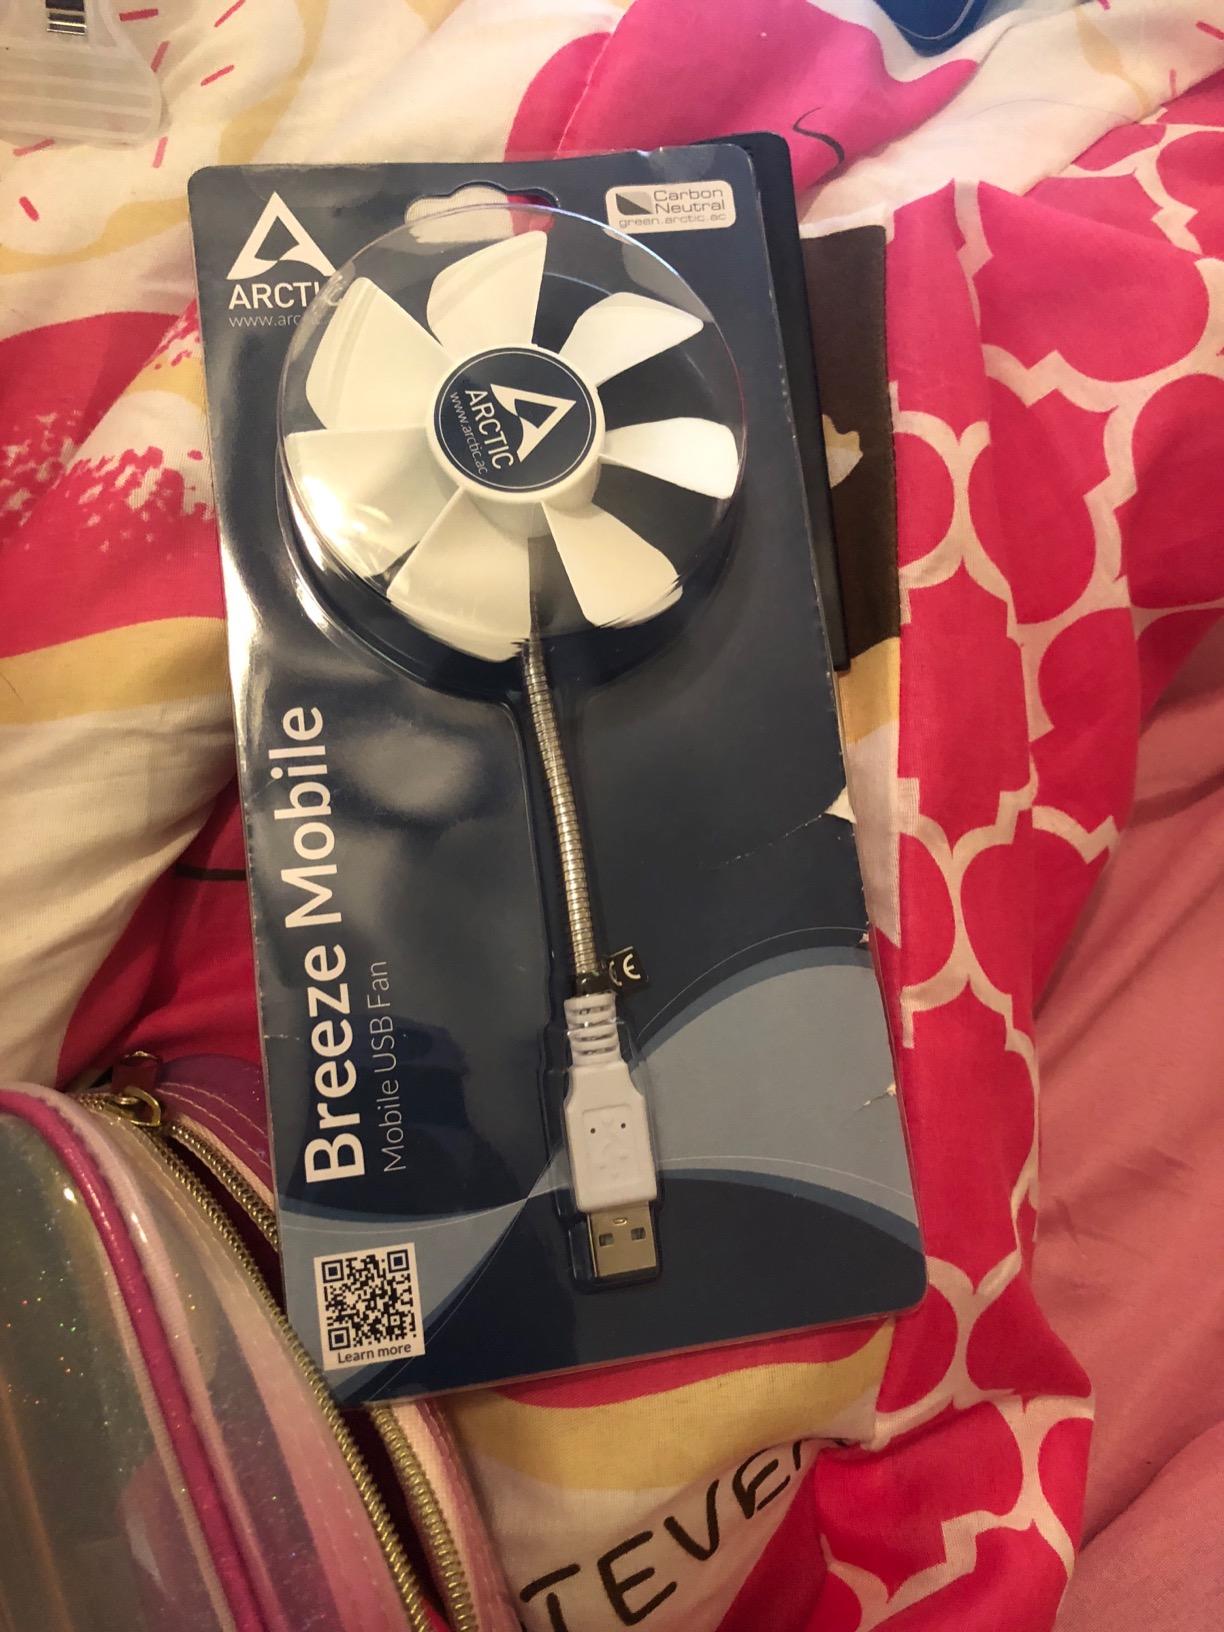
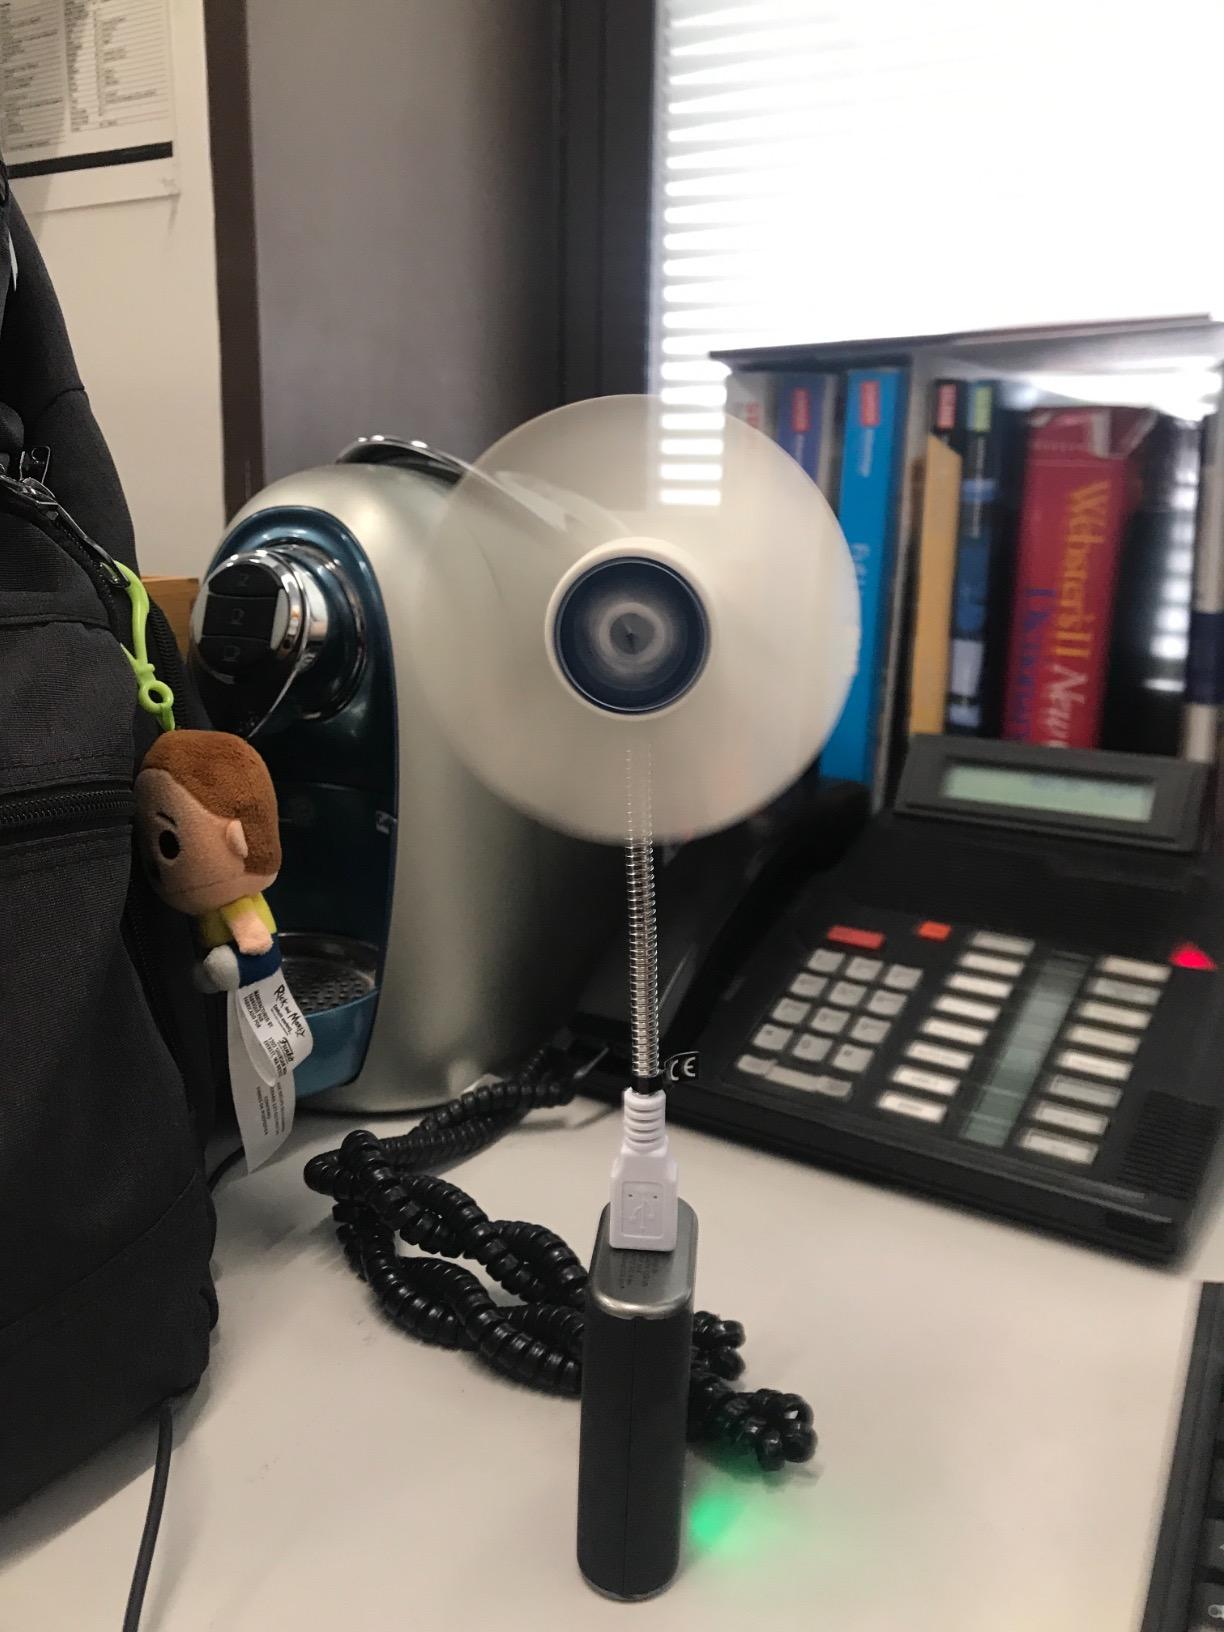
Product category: fan
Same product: yes